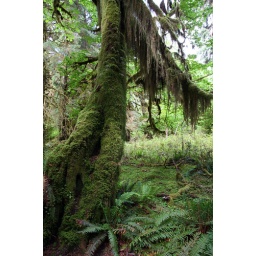
Old tree in Olympic rain forest